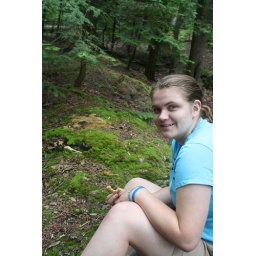
We were at our campsite in Tobermoury and this horse shoe rabbit came very close